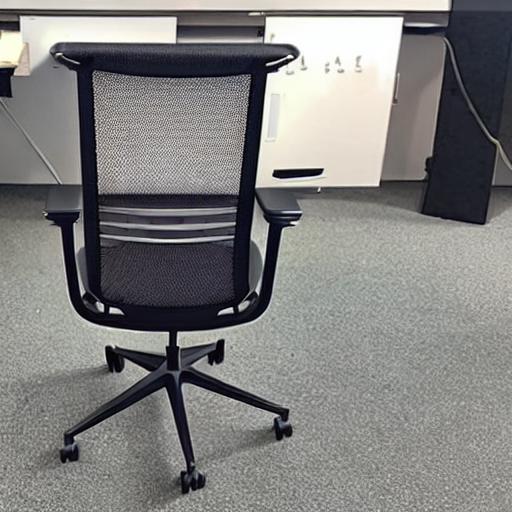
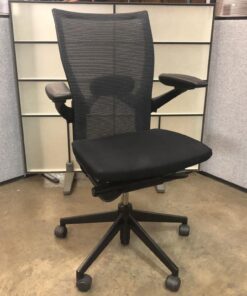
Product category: items_chair
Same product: no